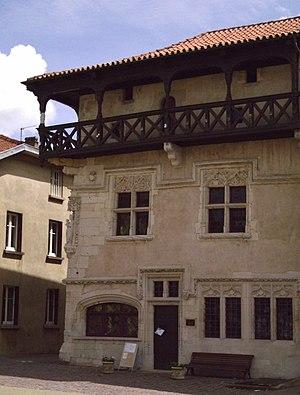
La Moselle est un département français de la région Grand Est ; il fait historiquement et culturellement partie de la Lorraine ; l'Insee et La Poste lui attribuent le code 57.
Vic-sur-Seille est une commune française située dans le département de la Moselle, en région Grand Est.